Diffuse midline glioma

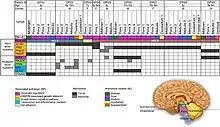
Mutations in diffuse intrinsic pontine glioma samples from several anatomical locations.

DIPG is a terminal illness, since it has a 5-year survival rate of <1%. The median overall survival of children diagnosed with DIPG is approximately 9 months. The 1- and 2-year survival rates are approximately 30% and less than 10%, respectively. These statistics make DIPG one of the most devastating pediatric cancers. Although 75–85% of patients show some improvement in their symptoms after radiation therapy, DIPGs almost always begin to grow again (called recurrence, relapse, or progression). Clinical trials have reported that the median time between radiation therapy and progression is 5–8.8 months. Patients whose tumors begin to grow again may be eligible for experimental treatment through clinical trials to try to slow or stop the growth of the tumor. However, clinical trials have not shown any significant benefit from experimental DIPG therapies so far.